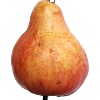
Label: Pear Red 1